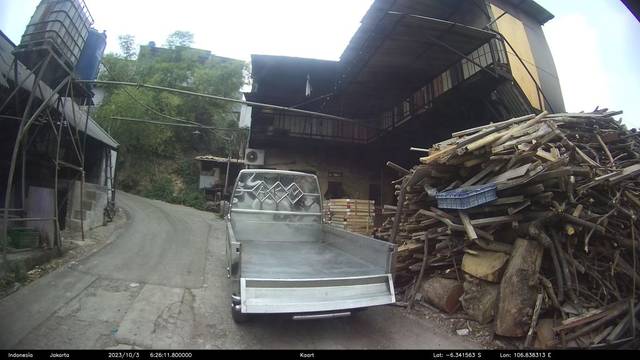
Region: Indonesia
Coordinates: -6.342, 106.838